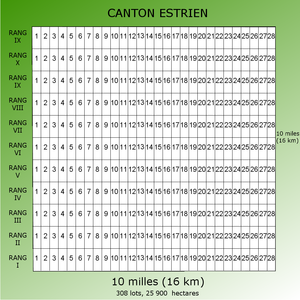
Au Québec, un canton est une division cadastrale historique du territoire visant à faciliter la concession de terres publiques à des particuliers pour la colonisation.